La virgen de la calle

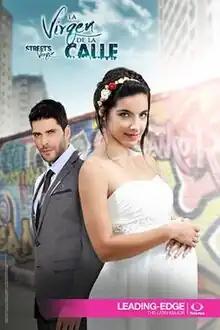

La virgen de la calle is a telenovela premiered on Venezuelan broadcast channel Televen on March 3, 2014, and concluded on August 29, 2014, based on the Venezuelan drama produced by Radio Caracas Televisión, entitled "Juana la virgen". Recorded in RCTV studios, the show is created Perla Farías and produced by RTI Producciones along with Televisa.